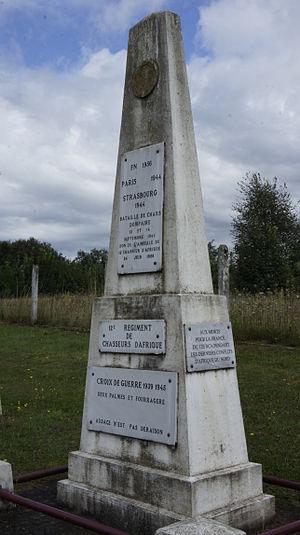
Le 12ᵉ régiment de chasseurs d’Afrique est un régiment de cavalerie de l'Armée de terre française, créé le 1ᵉʳ septembre 1941 sous le nom initial de 12ᵉ groupe autonome de chasseurs d'Afrique et dissous en 1963.